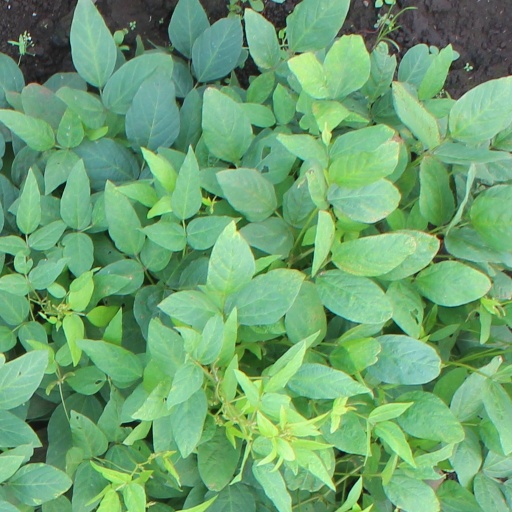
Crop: soybean